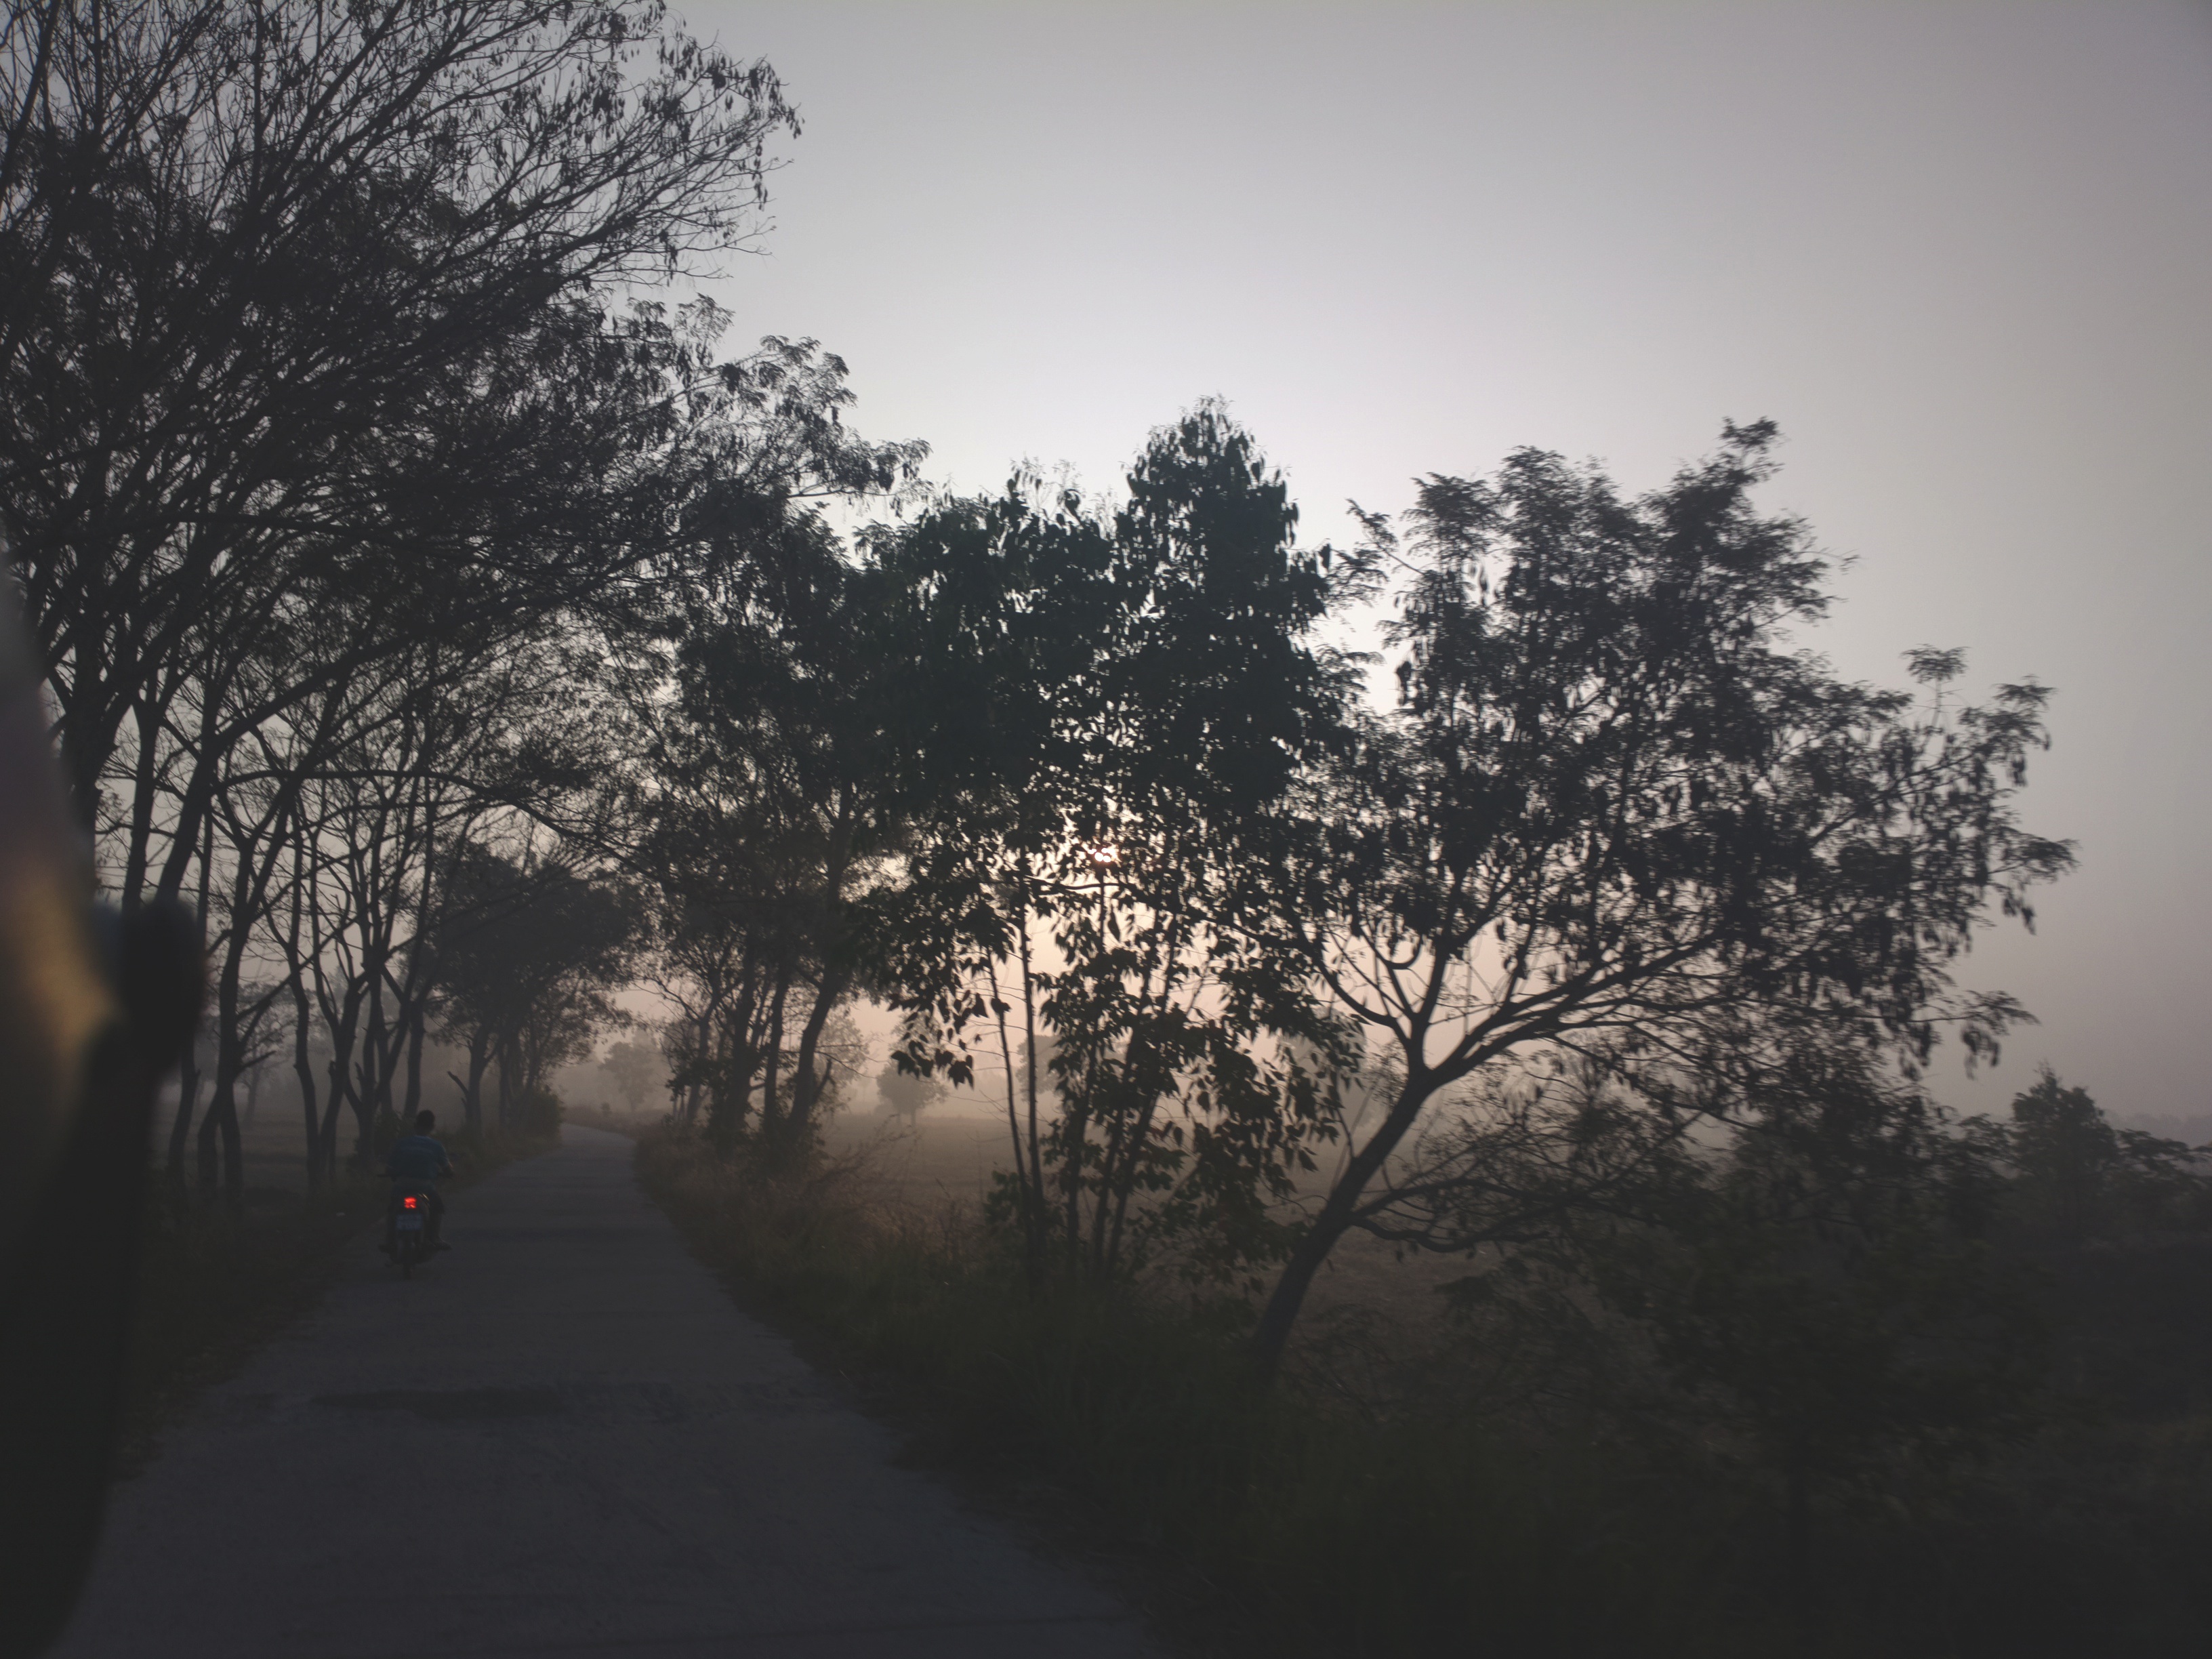
tree, nature, grass, branch, light, cloud, plant, sky, sun, fog, sunrise, sunset, mist, sunlight, morning, leaf, dawn, dusk, evening, weather, haze, darkness, atmospheric phenomenon, woody plant